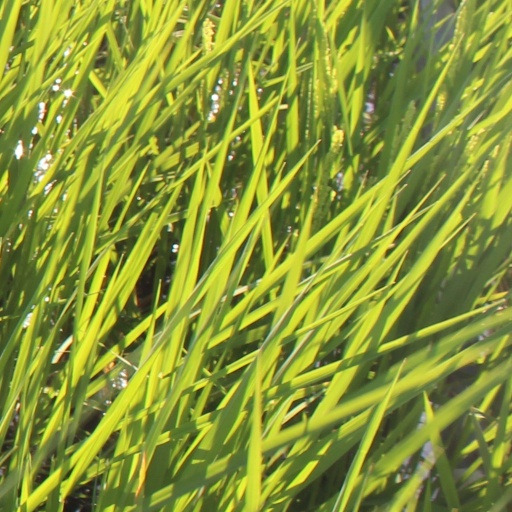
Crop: rice